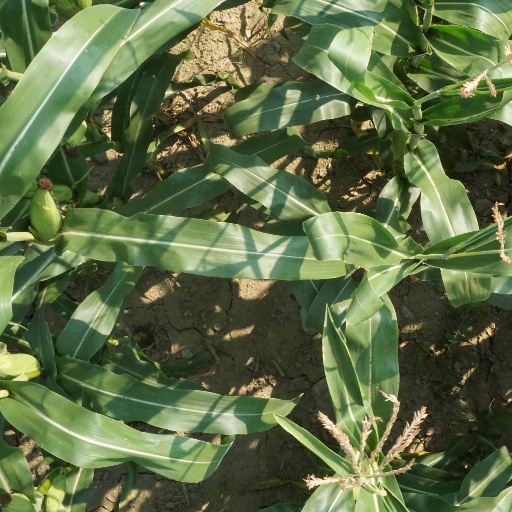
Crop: maize; corn